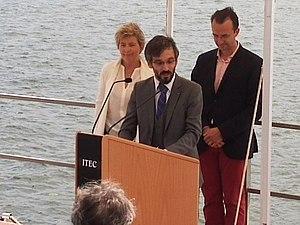
Cérémonie de présentation des armoiries de Bourgogne-Franche-Comté à Saint-Jean de Losne (15-7-2017). Discours de Rémi Mathis, héraldiste et historien, concepteur des armoiries. Derrière lui, Marie-Guite Dufay, présidente de la région, et Edouard Bouyé, directeur des archives départementales de la Côte d'Or.
Les armoiries de la Bourgogne-Franche-Comté ont été composées en 2017 par l'historien héraldiste Rémi Mathis, à la demande de la présidente de région Marie-Guite Dufay, pour servir de représentation visuelle à la région Bourgogne-Franche-Comté. Elles existent également sous la forme d'une bannière armoriée qui flotte désormais sur l'hôtel de région à Besançon.